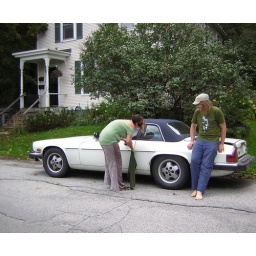
sleeping bag stuck in door